Calder Valley line

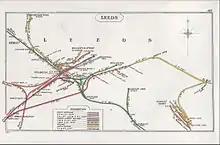
Railway lines in Leeds in 1913

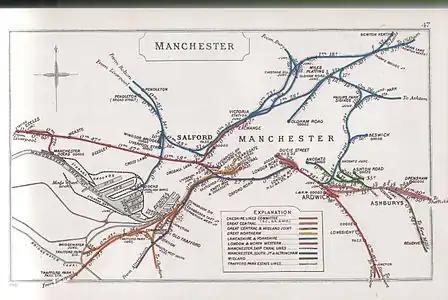
Railway lines around Manchester in 1910

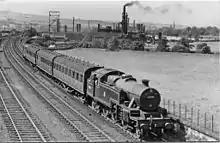
Eastbound local train between Mirfield and Thornhill in 1953

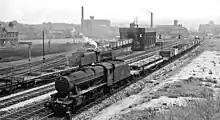
Calder Valley main line near Mirfield in 1964

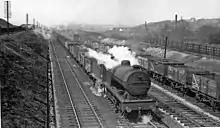
Two eastbound empties trains west of Mirfield in 1950

The Calder Valley line (also previously known as the Caldervale line) is a railway route in Northern England between the cities of Leeds and Manchester as well as the seaside resort of Blackpool. It is the slower of the two main rail routes between Leeds and Manchester (the other being the Huddersfield line), and the northernmost of the three main trans-Pennine routes.